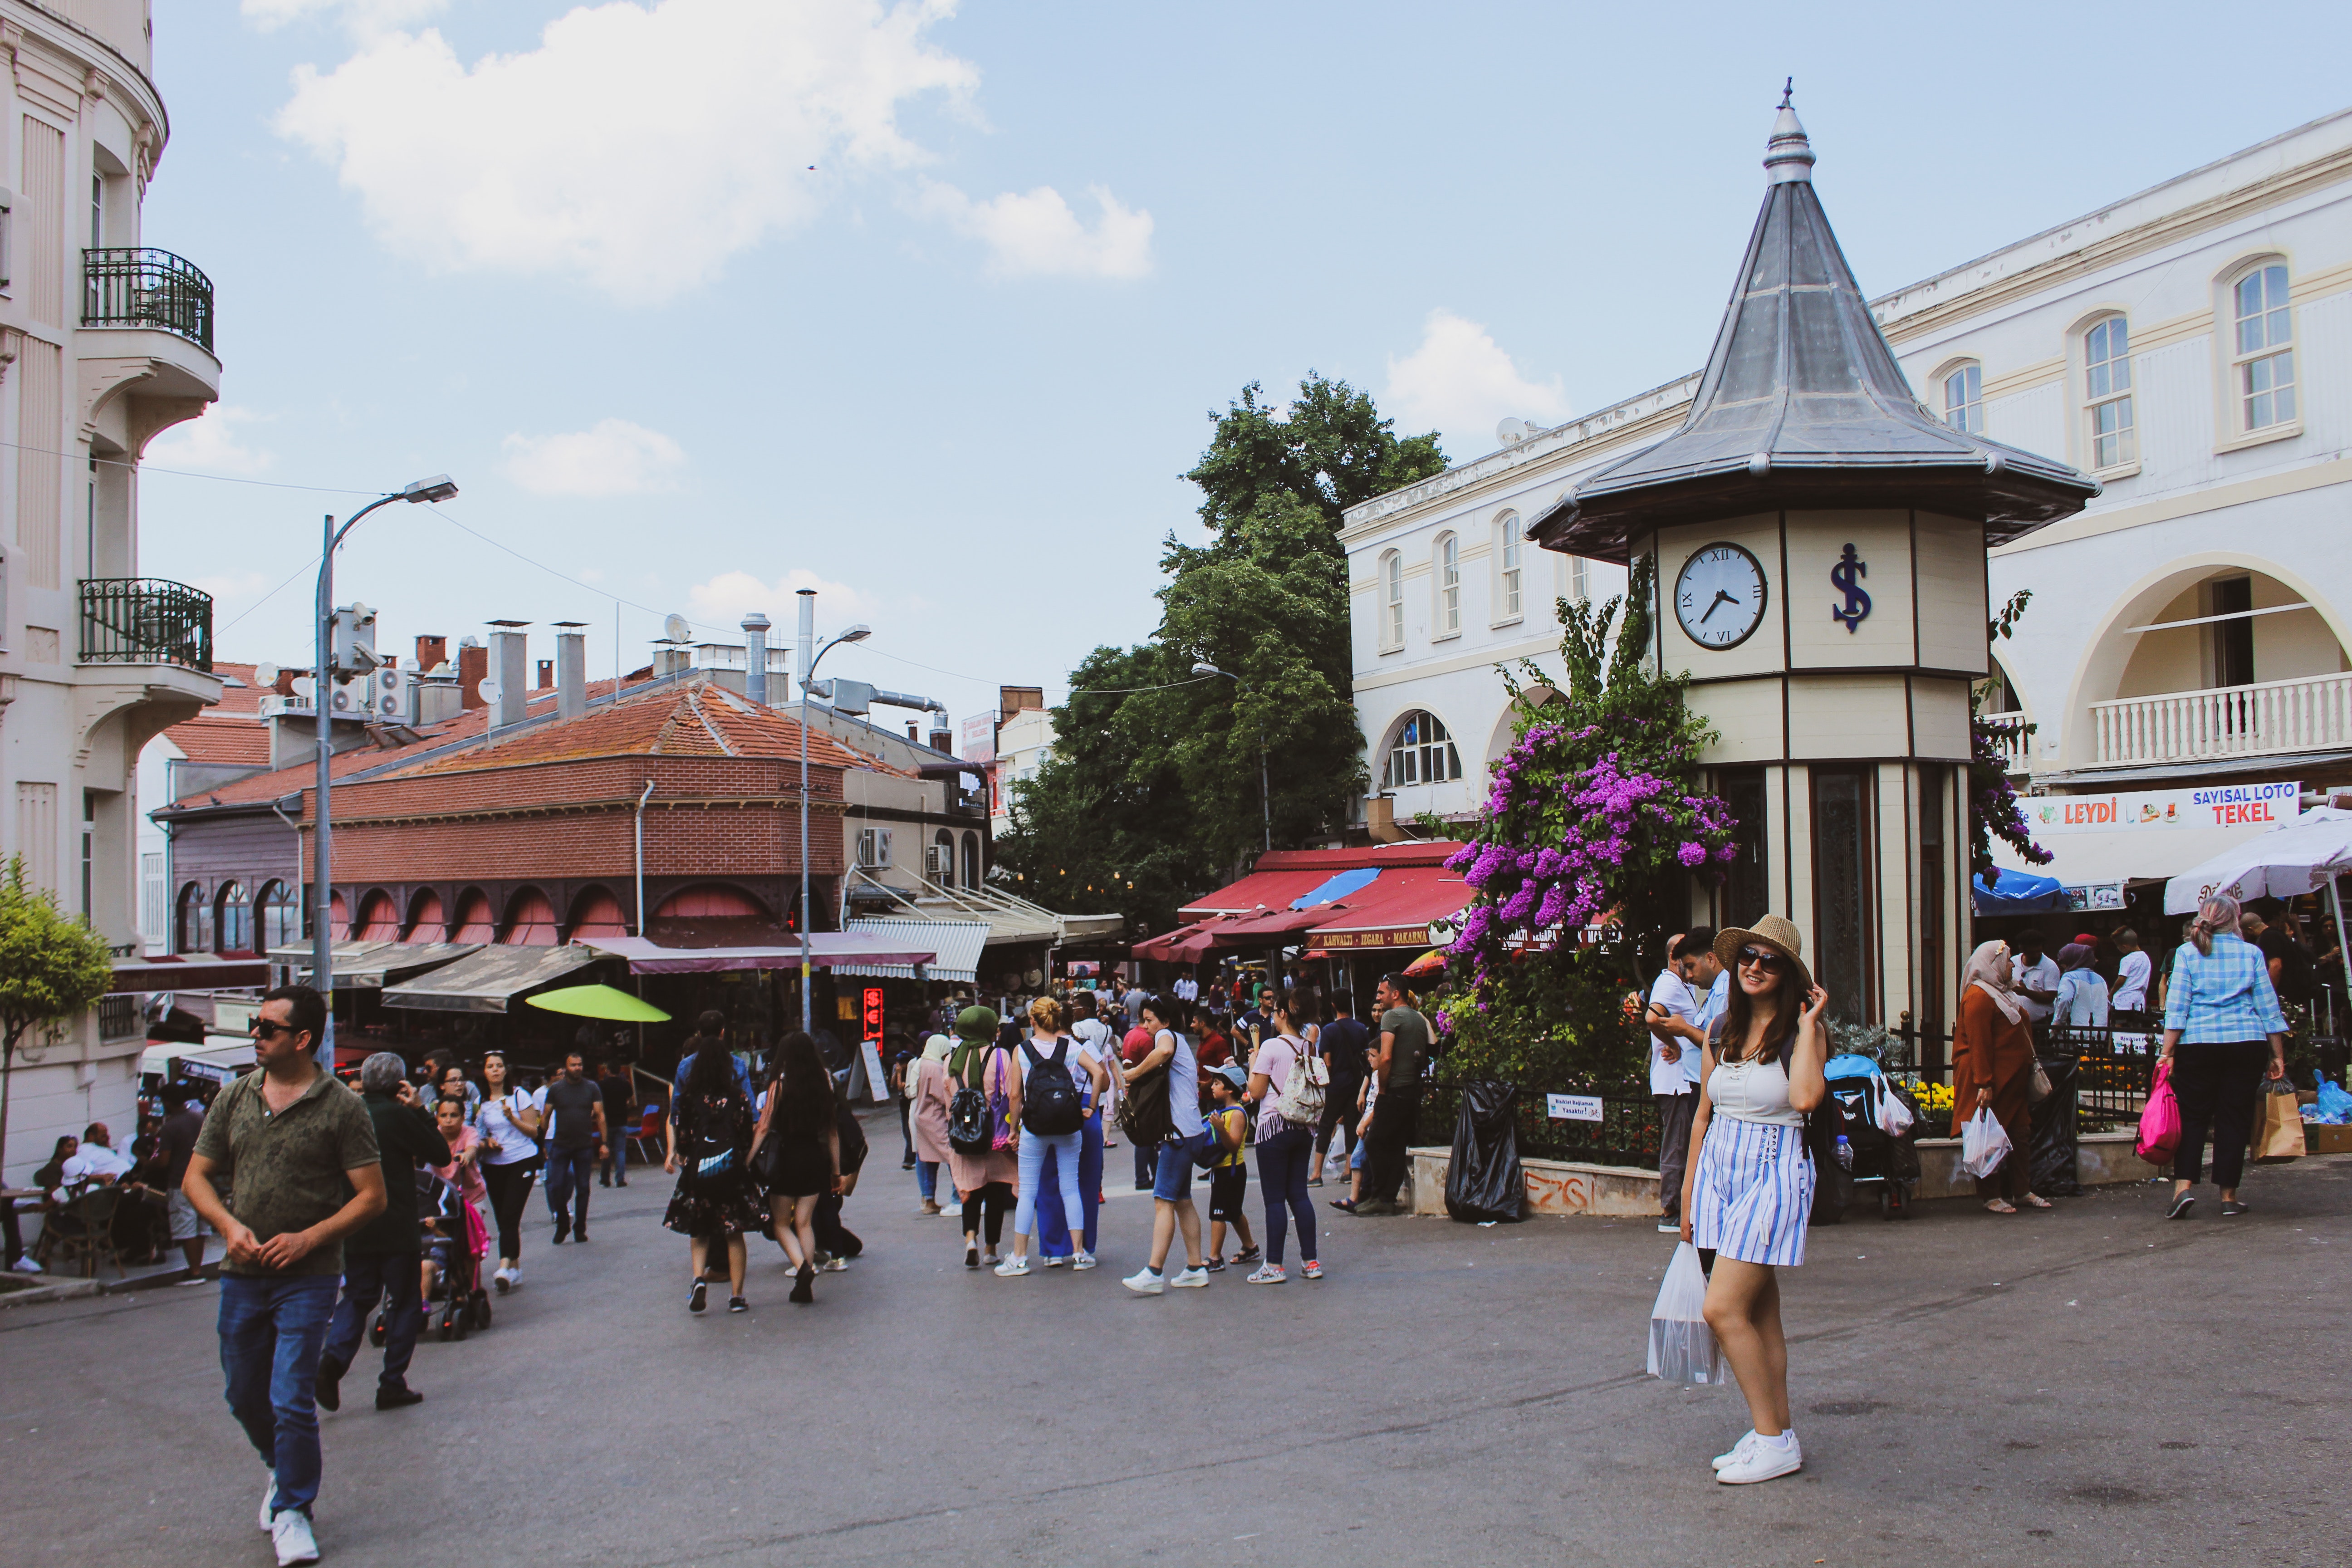
town, pedestrian, tourism, public space, street, vacation, leisure, fun, city, travel, building, amusement park, architecture, recreation, tree, tourist attraction, temple, crowd, photography, park, nonbuilding structure, town square, marketplace, plaza, road